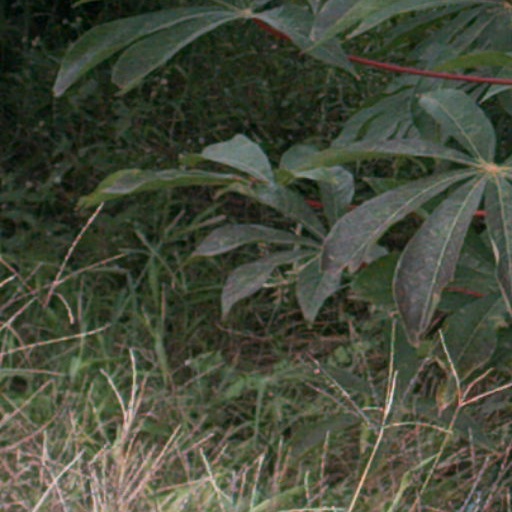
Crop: cassava